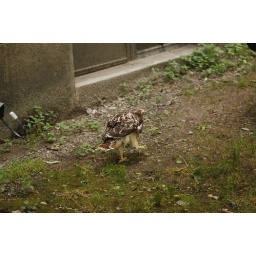
When it wasnt flying from tomb to tomb, it was running around on the ground...